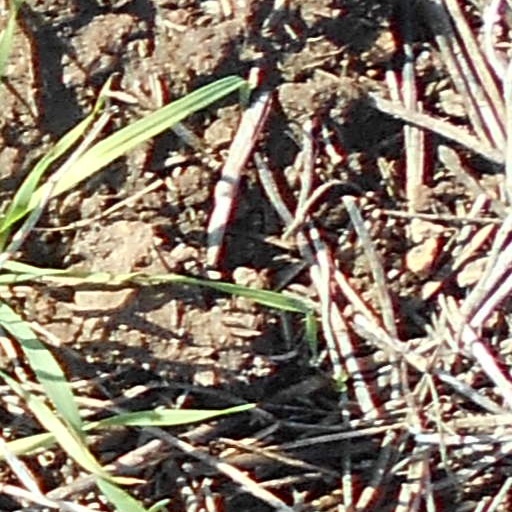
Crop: wheat